Girl from Hong Kong

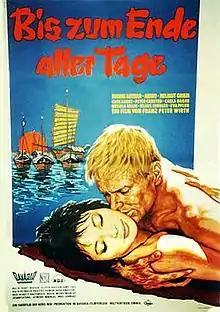

Girl from Hong Kong is a 1961 West German romance film directed by Franz Peter Wirth and starring Hanns Lothar, Helmut Griem and Akiko Wakabayashi.